Prodryas

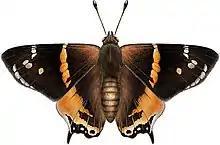
Color reconstruction of "Prodryas persephone" based on the colors of "Hypanartia" and "Antanartia".

The type specimen, now held at the Museum of Comparative Zoology of Harvard University, was the first fossil butterfly to be found in North America, and has been described as "possibly the best fossil butterfly specimen ever found". The appearance of a figure of "Prodryas" in Samuel Hubbard Scudder's book "Frail Children of the Air" influenced the paleontologist Frank M. Carpenter to embark on his career. Scudder exhibited the specimen at the Royal Entomological Society of London in December 1893.